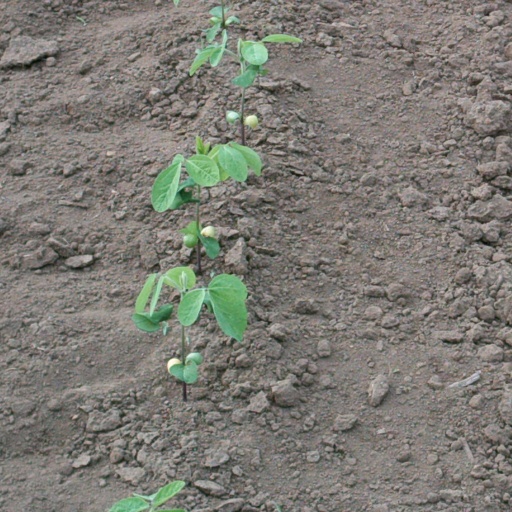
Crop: soybean